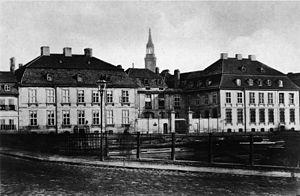
Daniel Itzig, né le 18 mars 1723 à Berlin et mort le 17 mai 1799, était un juif de cour auprès de Frédéric II et Frédéric-Guillaume II du Royaume de Prusse.